59th Berlin International Film Festival

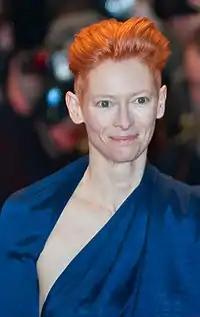
Tilda Swinton, Jury President

The following films were selected in competition for the Golden Bear and Silver Bear awards: